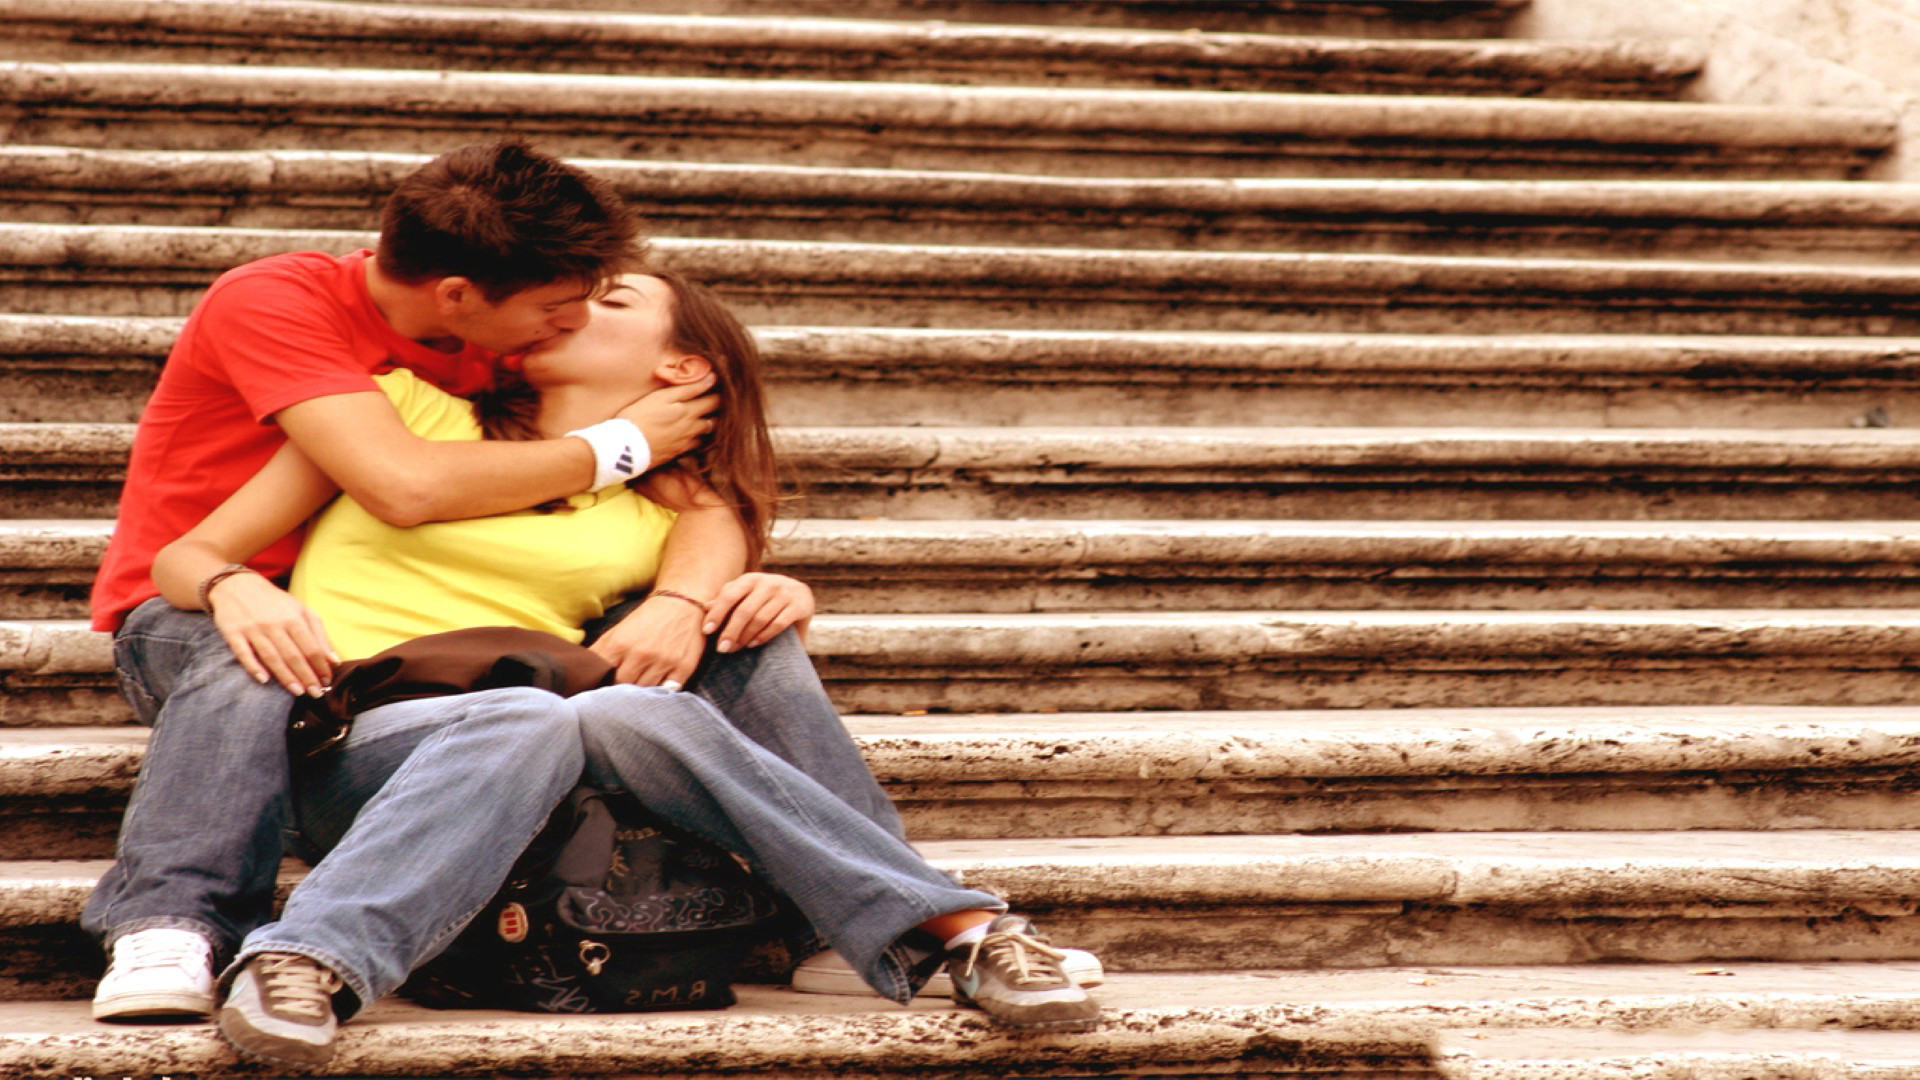
woman, People in nature, people, sitting, romance, interaction, love, happy, child, hug, photography, leisure, smile